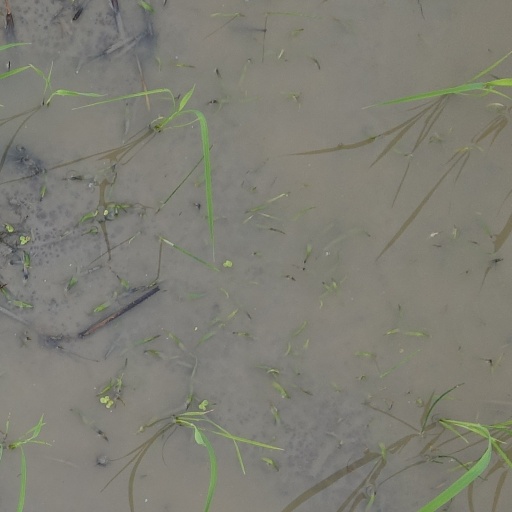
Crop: rice